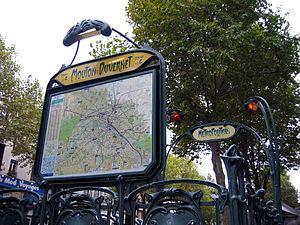
Mouton-Duvernet est une station de la ligne 4 du métro de Paris, située dans le 14ᵉ arrondissement de Paris.
Les édicules Guimard sont des édicules d'accès aux stations du métro de Paris, en France. Ils ont été conçus au début du XXᵉ siècle, par Hector Guimard, dans un style Art nouveau.